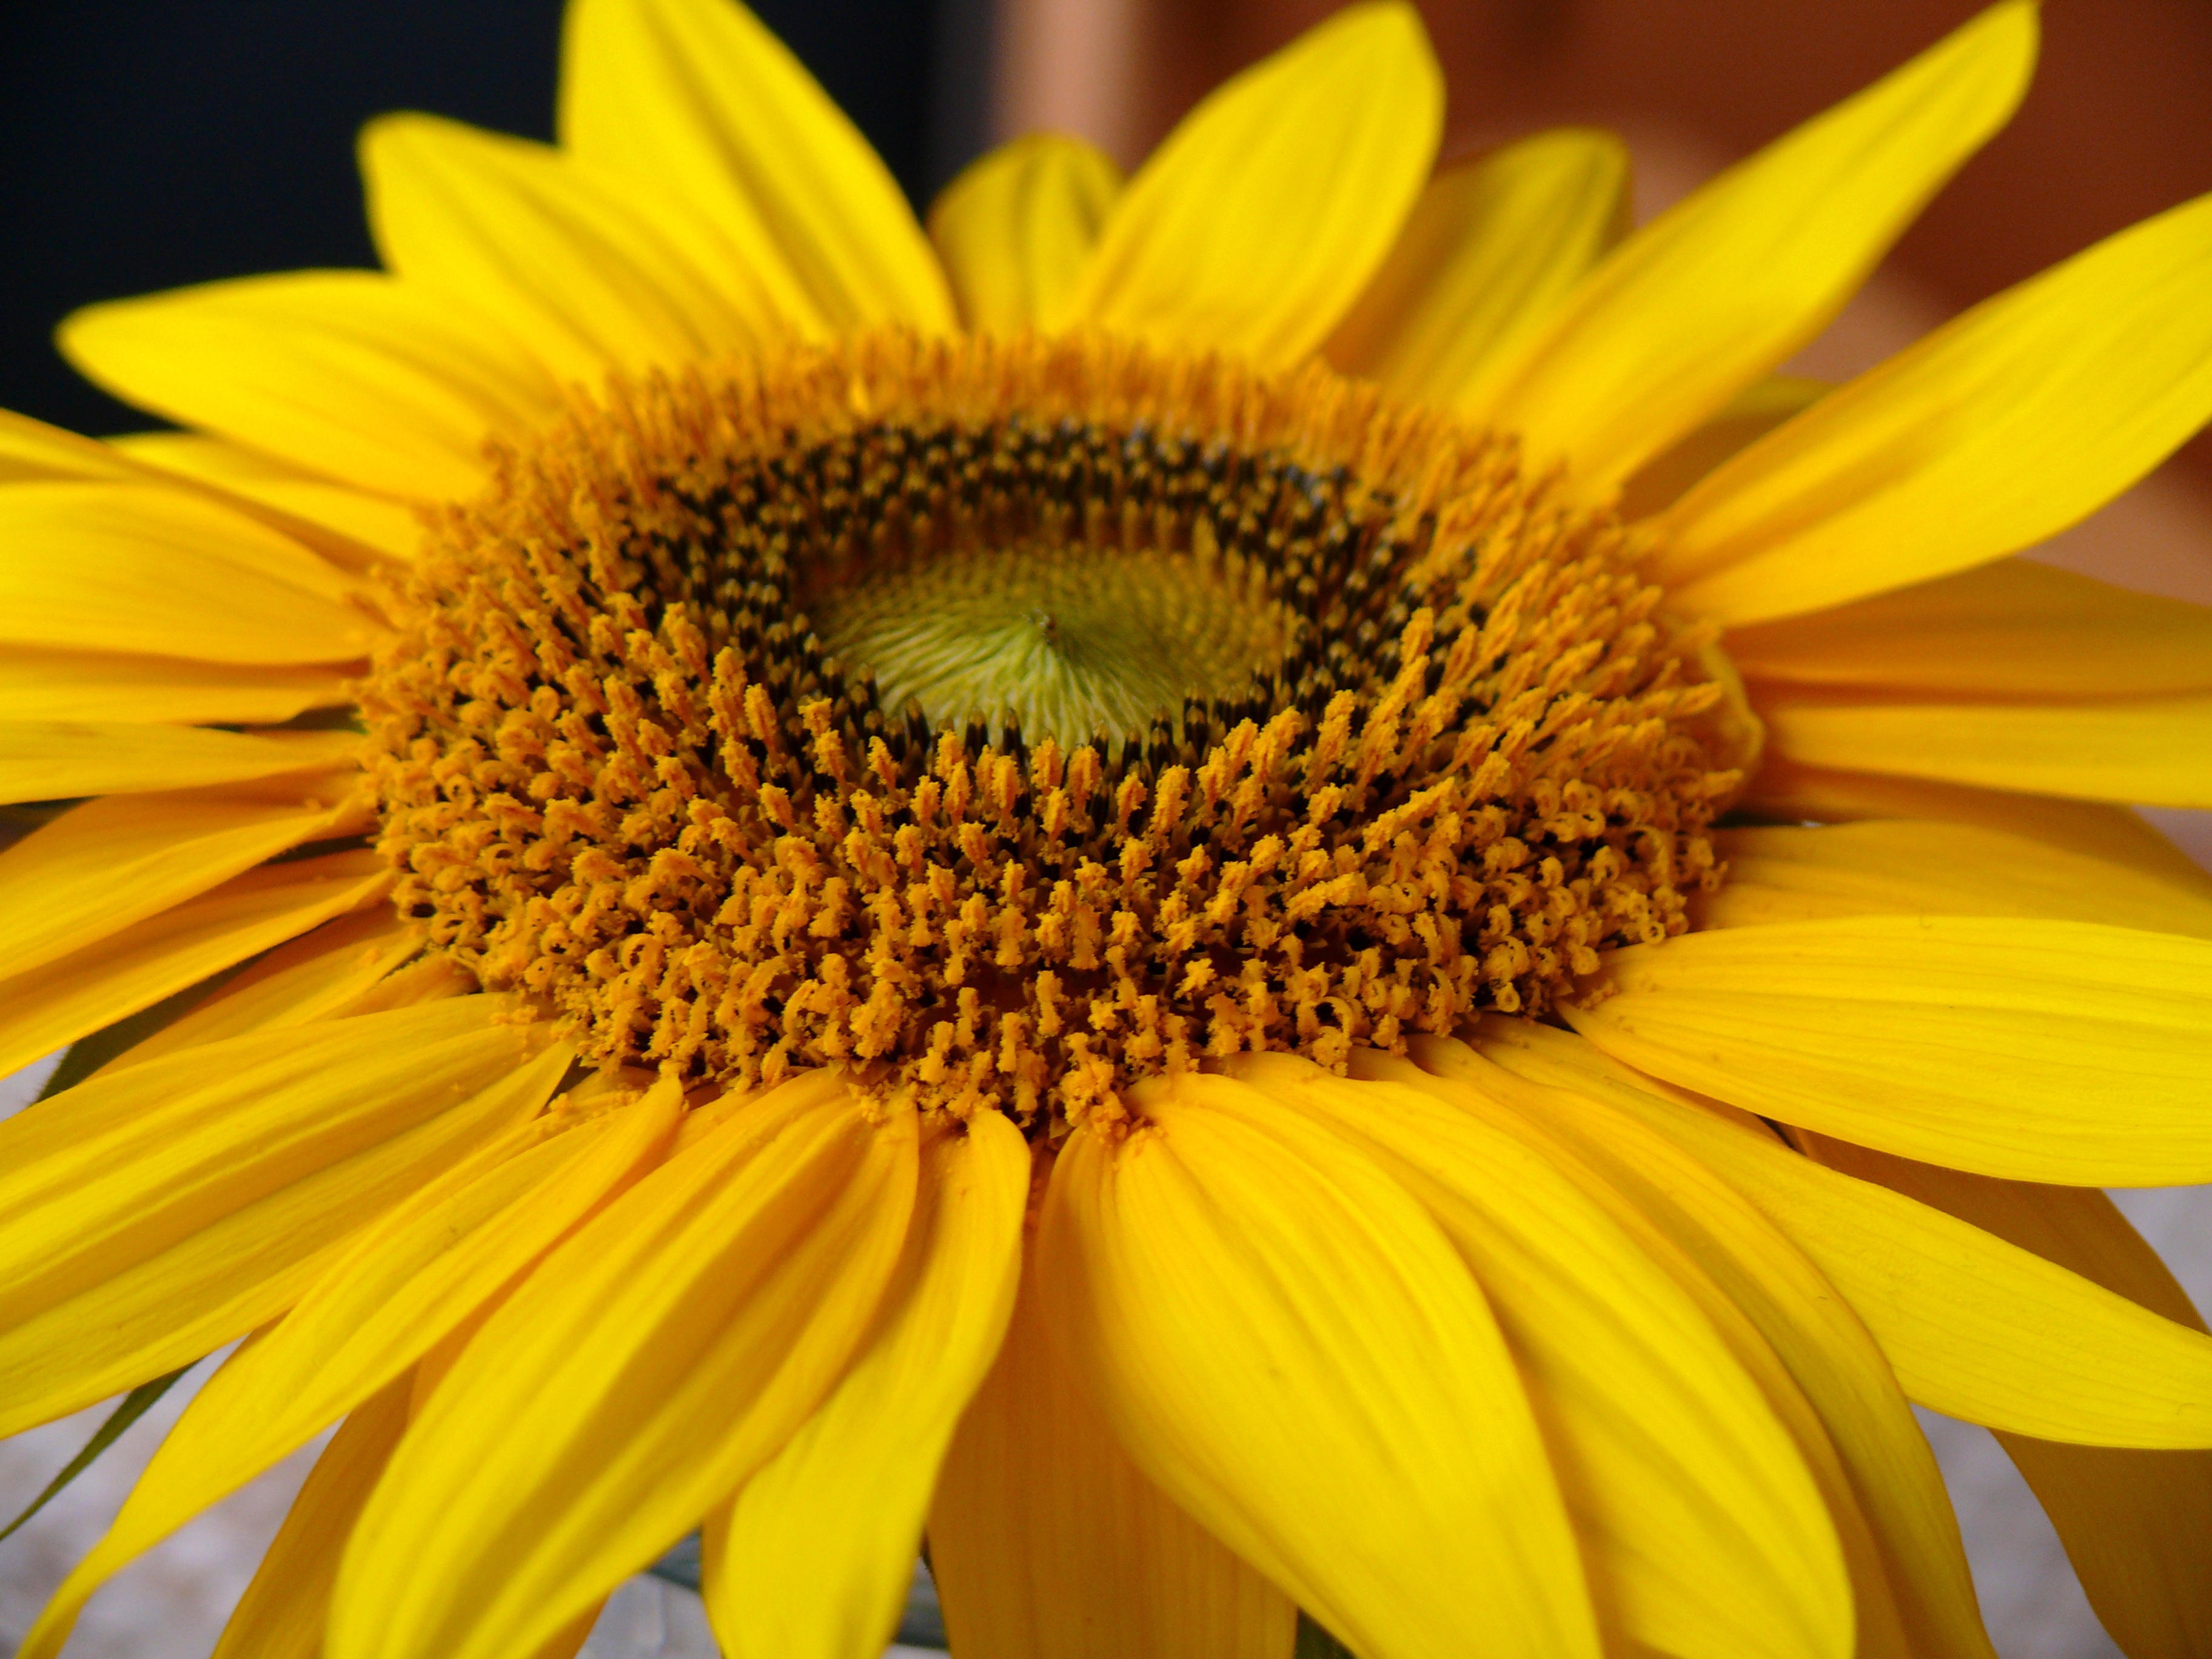
blossom, plant, field, photography, flower, petal, bloom, macro, botany, yellow, close, flora, sunflower, yellow flower, close up, bright, sun flower, vegetarian food, macro photography, flowering plant, daisy family, sunflower seed, plant stem, land plant